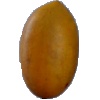
Label: Cucumber Ripe 2